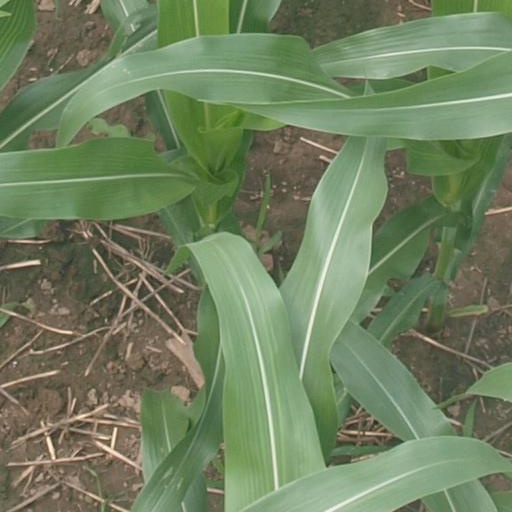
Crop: maize; corn